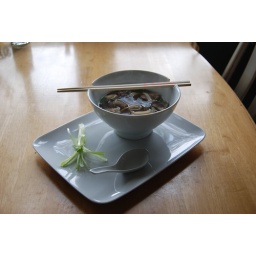
Chicken stock steeped with lemon grass, garlic, ginger and red chili.Strained, heated and poured over green onion, shrimp and oyster mushrooms.Yummy.